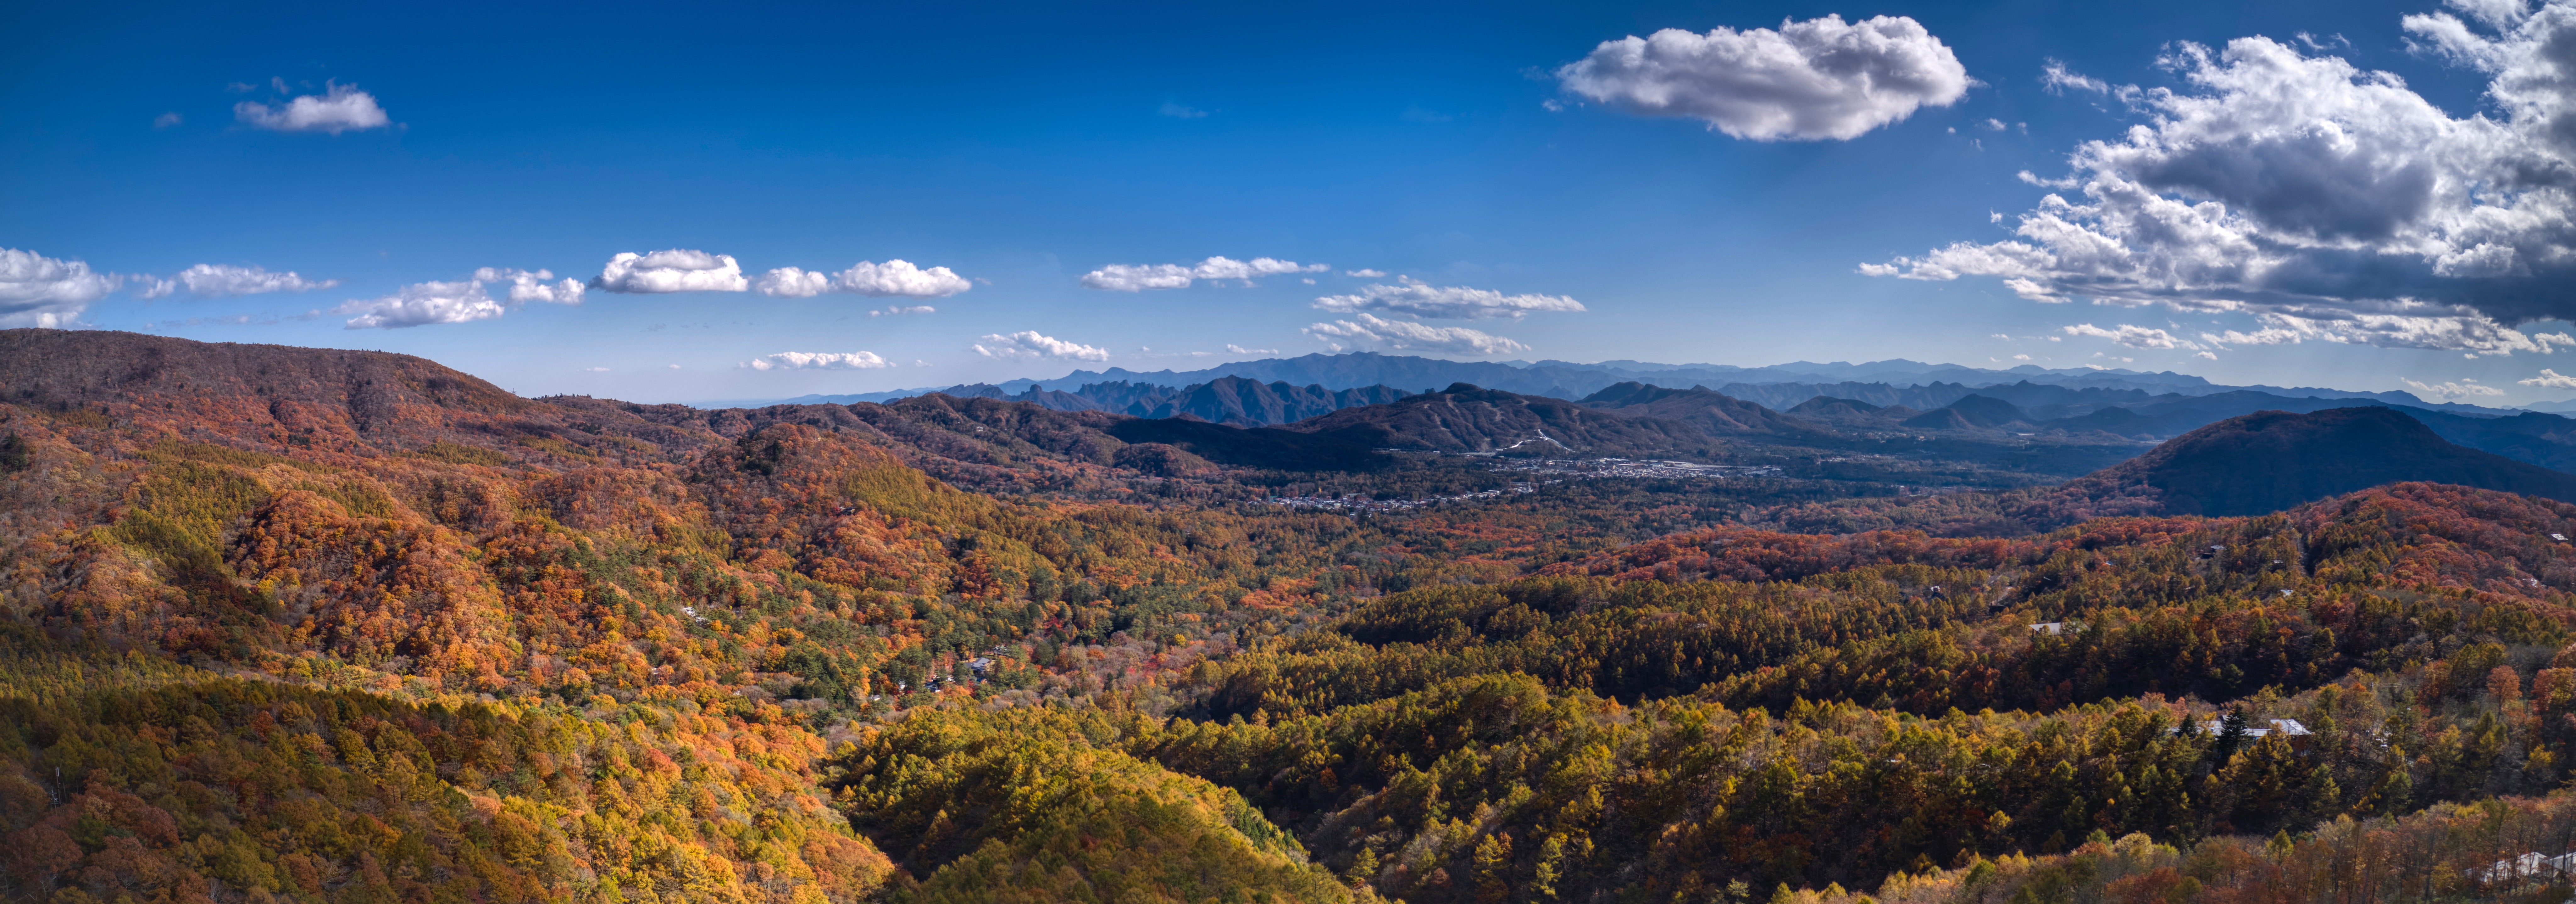
sky, nature, wilderness, mountainous landforms, mountain, mount scenery, highland, cloud, leaf, ridge, nature reserve, national park, tree, mountain range, autumn, escarpment, hill, biome, valley, hill station, forest, fell, landscape, panorama, plateau, meteorological phenomenon, shrubland, state park, mountain pass